Thin section

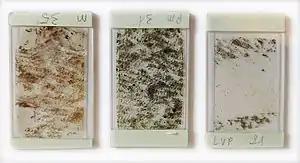
Three thin sections of rock

In optical mineralogy and petrography, a thin section (or petrographic thin section) is a thin slice of a rock or mineral sample, prepared in a laboratory, for use with a polarizing petrographic microscope, electron microscope and electron microprobe. A thin sliver of rock is cut from the sample with a diamond saw and ground optically flat. It is then mounted on a glass slide and then ground smooth using progressively finer abrasive grit until the sample is only 30 μm thick. The method uses the Michel-Lévy interference colour chart to determine thickness, typically using quartz as the thickness gauge because it is one of the most abundant minerals.